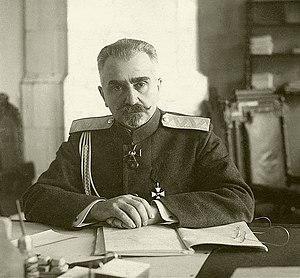
La cinquième armée est une unité de l'armée impériale russe engagée sur le front de l'Est pendant la Première Guerre mondiale.
Iouri Nikiforovitch Danilov, né le 13/25 août 1866 à Kiev, alors dans l'Empire russe, et mort le 3 février 1937 à Boulogne-sur-Seine, est un militaire russe, officier supérieur de l'état-major puis commandant d'armée pendant la Première Guerre mondiale. Il passe brièvement au service du régime bolchévique avant de rejoindre les Armées blanches et de finir sa vie en exil en France.